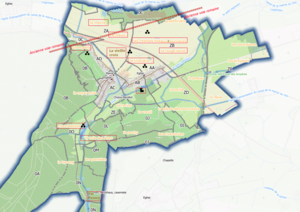
Choloy (ban communal partiel)
Choloy-Ménillot est une commune française située dans le département de Meurthe-et-Moselle en région Grand Est.